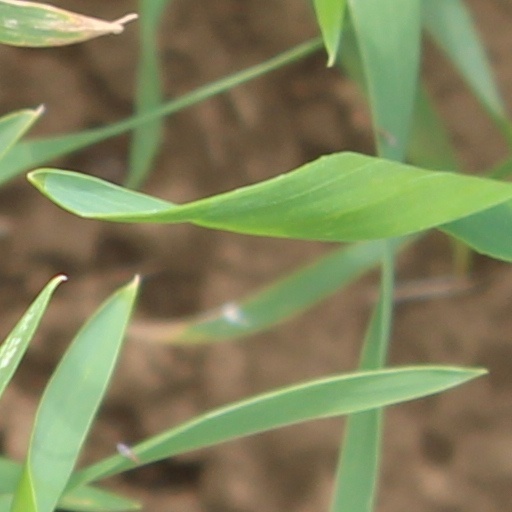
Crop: wheat